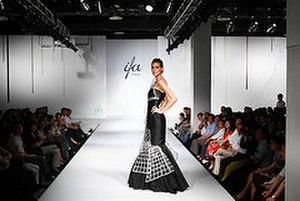
IFA Paris Fashion School